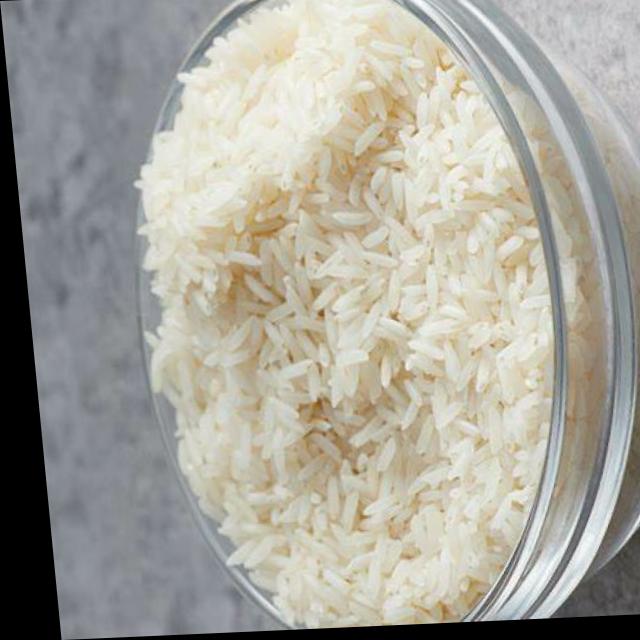
Dish: white_rice